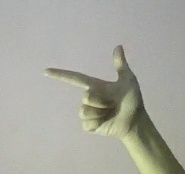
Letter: yaa